Justinian I

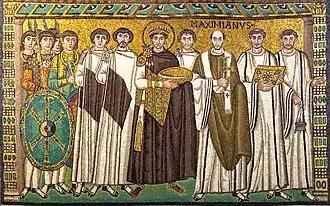
A mosaic showing Justinian with the bishop of Ravenna (Italy), bodyguards, and courtiers

Justinian's ambition for re-conquest was only partly realized, with the only lasting and sustainable conquest being Africa. In the West, the early military successes of the 530s were followed by years of stagnation. The dragging war with the Goths was a disaster for Italy, even though its long-lasting effects may have been less severe than is sometimes thought. The heavy taxes that the administration imposed upon Italian population were deeply resented.